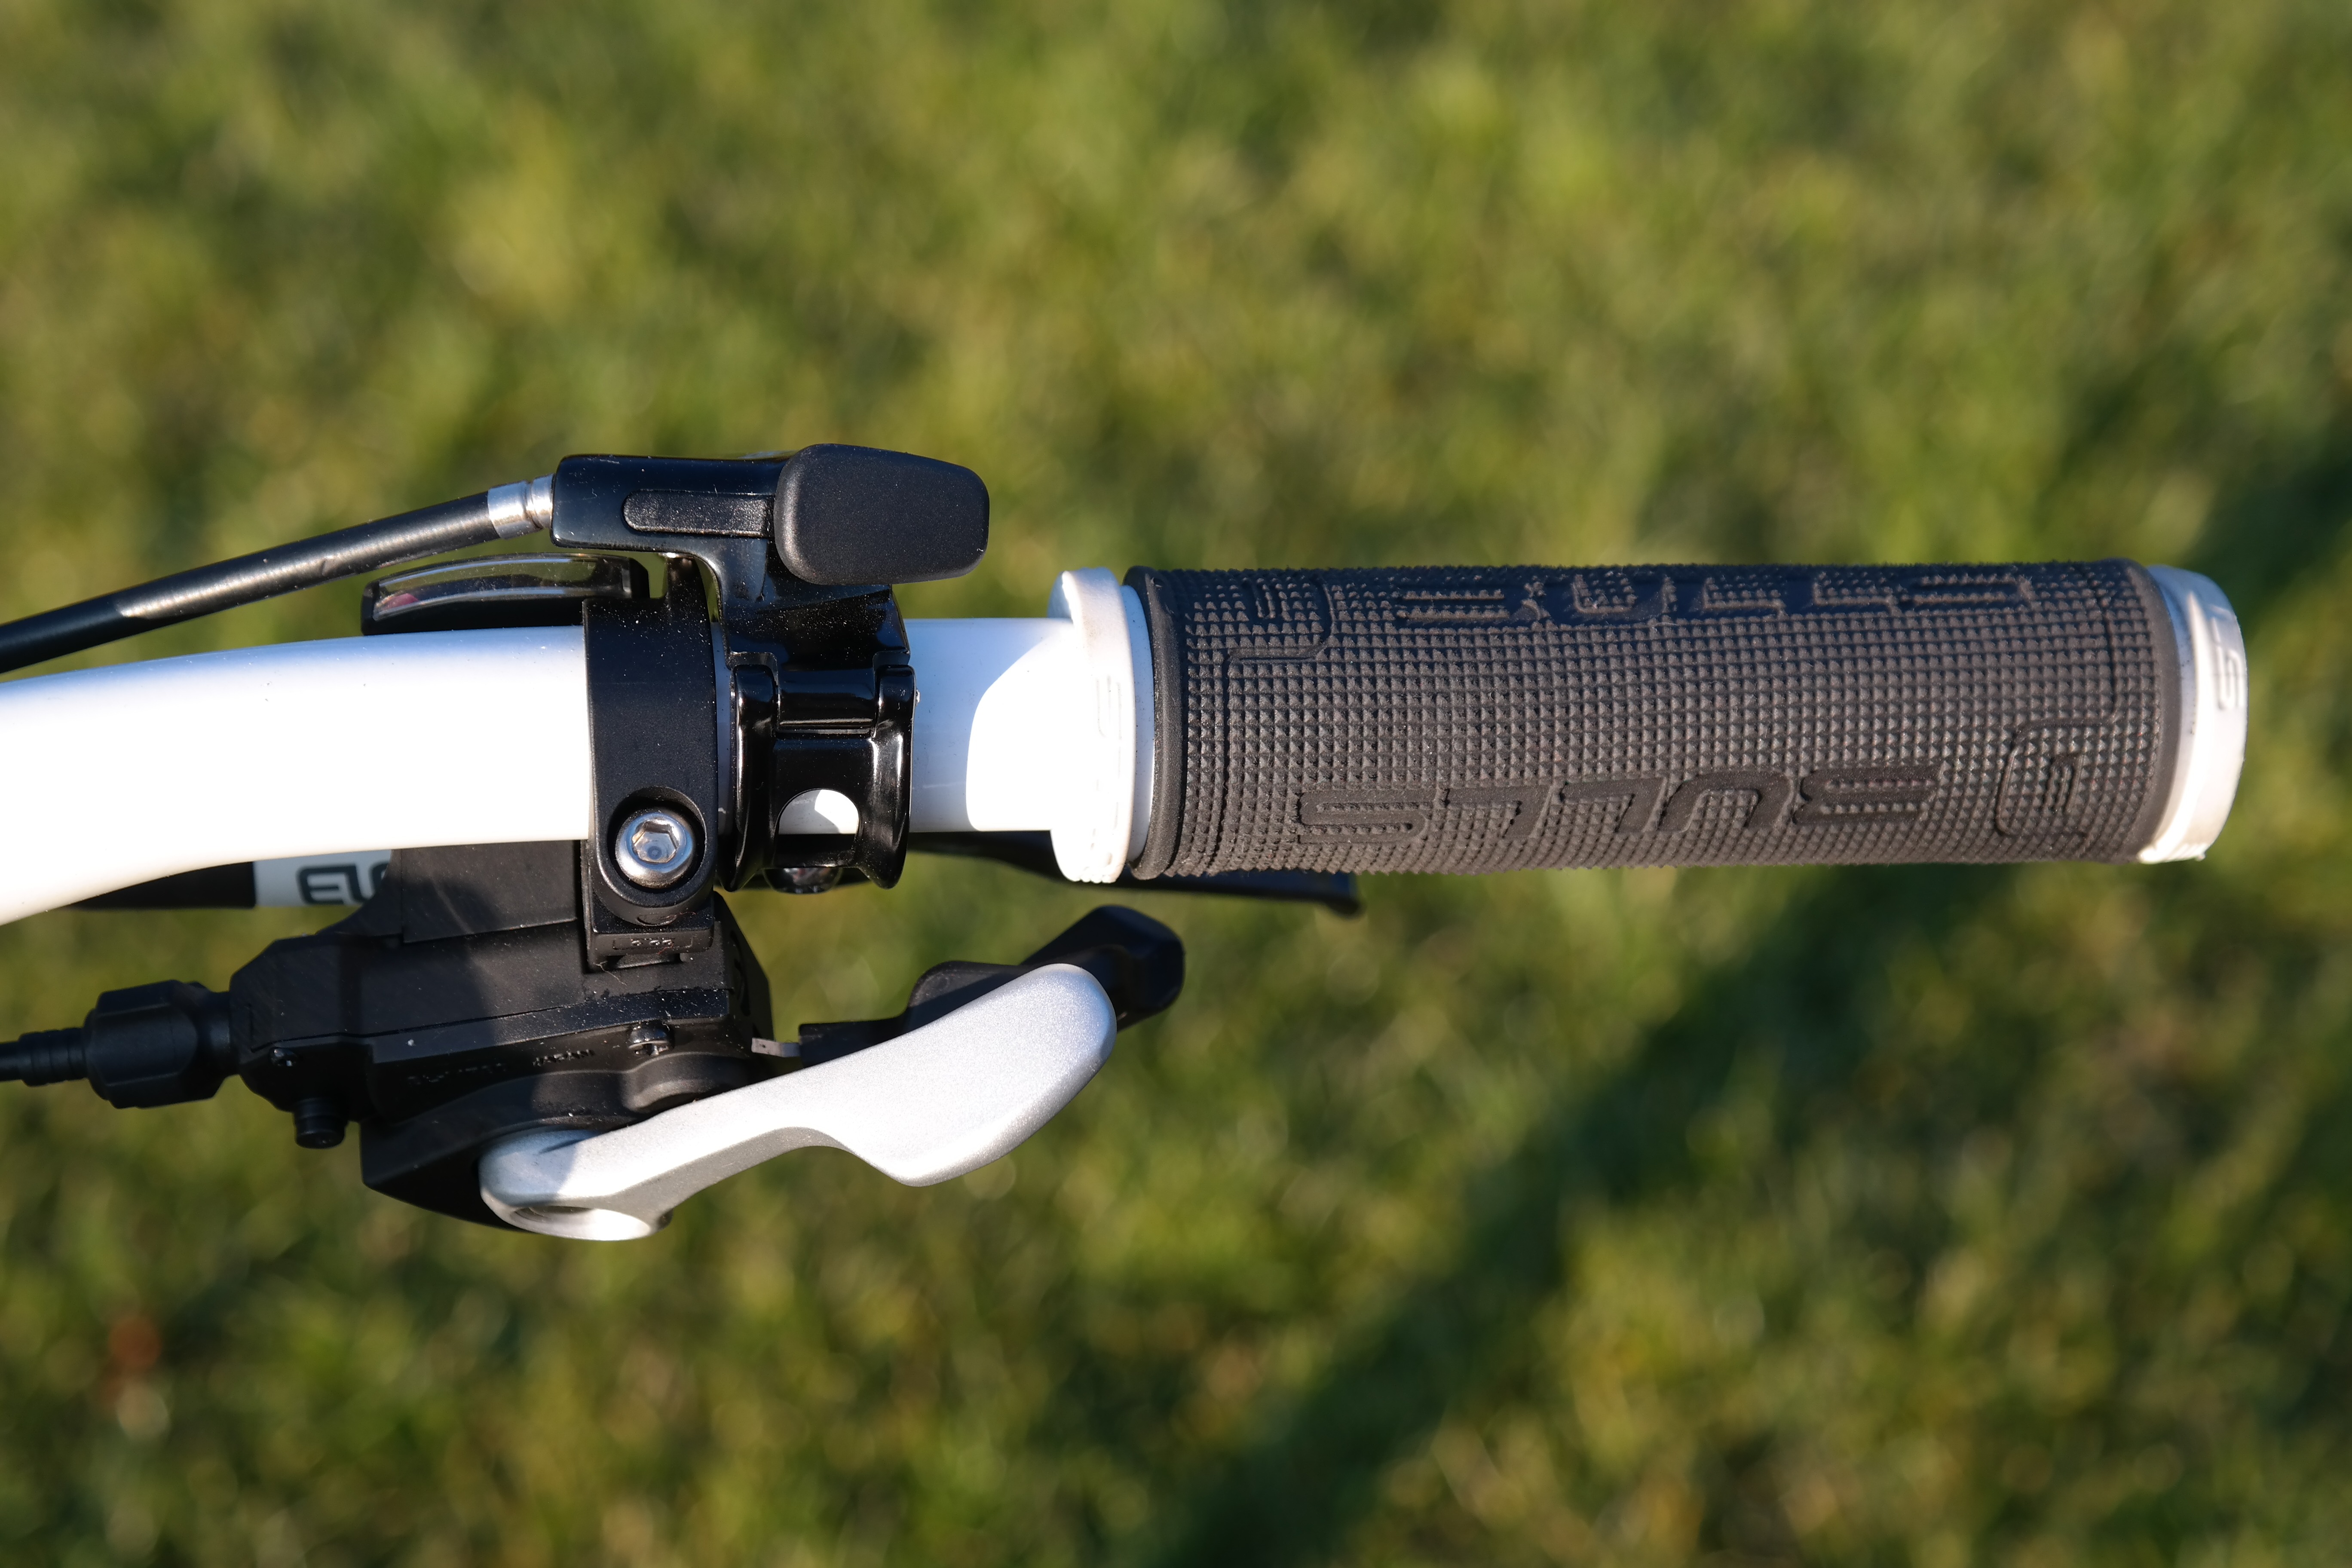
bike, aircraft, vehicle, helicopter, weapon, handle, mountain bike, cycling, gun, handlebars, rubber, component, bicycle handlebar, grab bar, gear lever, helicopter rotor, rubber lining, lockout, fork lockout, lockout feature, lockoutschalter, lockout switch, lock out, remote lockout, avid elixir 5 brake levers, avid elixir 5, mountain bike component